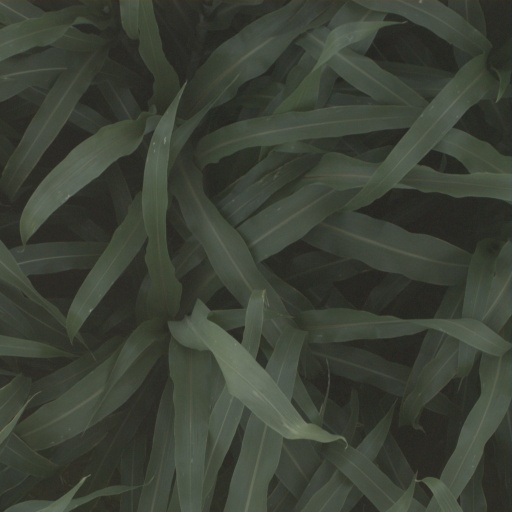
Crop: sorghum